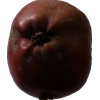
Label: Apple 18